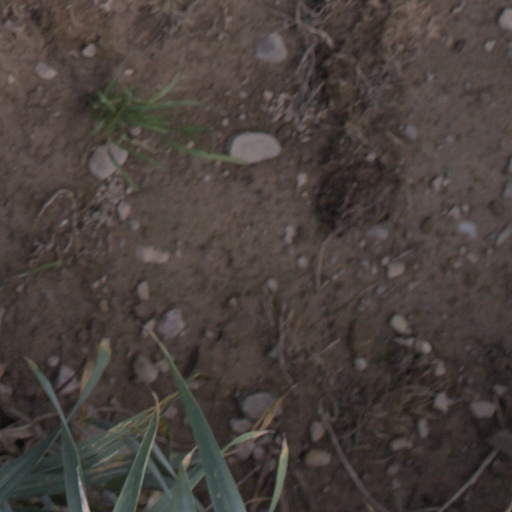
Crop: wheat